Dularcha Railway Tunnel

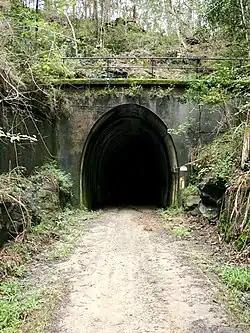
Southern end of the Dularcha Railway Tunnel, 2009

Dularcha Railway Tunnel is a heritage-listed former railway tunnel at south of Mooloolah township in Landsborough, Sunshine Coast Region, Queensland, Australia. It was built from 1890 to 1891 by T Jesser & Company. It is also known as North Coast Line No 1 : Mooloolah tunnel. It was added to the Queensland Heritage Register on 24 September 1999.